Provence wine

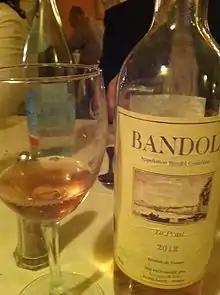
A Bandol rosé.

Bandol is the only French wine that is dominated by the Mourvèdre grape, which expresses differently depending on the particular "terroir" of the region. The soils in the northwest region, from the communes of Évenos to Saint-Cyr-sur-Mer, are composed of small pebbles and produce lighter, more delicate wines. On the red clay that is scattered throughout the region, the wine produced is very tannic and must be tempered with increased blending of Cinsaut and Grenache. The Grenache grape itself is typically planted on cooler north facing slopes to prevent the grape from over ripening and making the wine highly alcoholic. The relative infertility of the soil throughout the region helps to keep yields low with the Bandol region having some of the lowest yields in France. The use of mechanical harvesting is impractical due to the style of terracing used on the hillsides and is prohibited by the rules of the AOC.